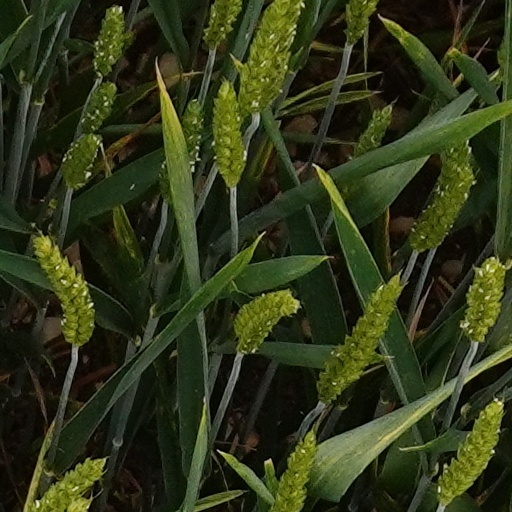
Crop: wheat